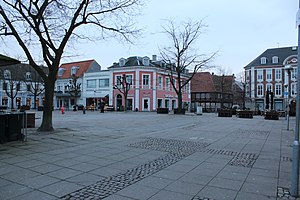
Torvet (Nykøbing Falster)
Torvet i Nykøbing. Czarens Hus kan ses i den fjerne ende af billedet.
Torvet i Nykøbing. Czarens Hus kan ses i den fjerne ende af billedet.
Torvet er en den største og mest befærdede plads i Nykøbing Falster. Torvet kan føres tilbage til den middelalderlige Nykøbing, og det ligger, hvor adskillige gamle gader fra middelalderen mødes, heriblandt gågaden, der den centrale shoppinggade, der forbinder torvet området omkring vandtårnet og Klosterkirken.